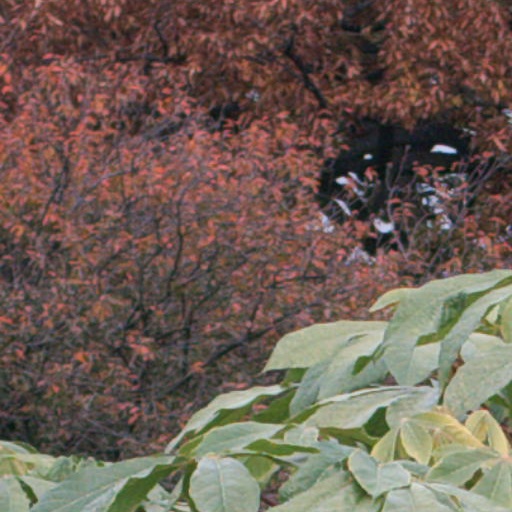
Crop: cassava